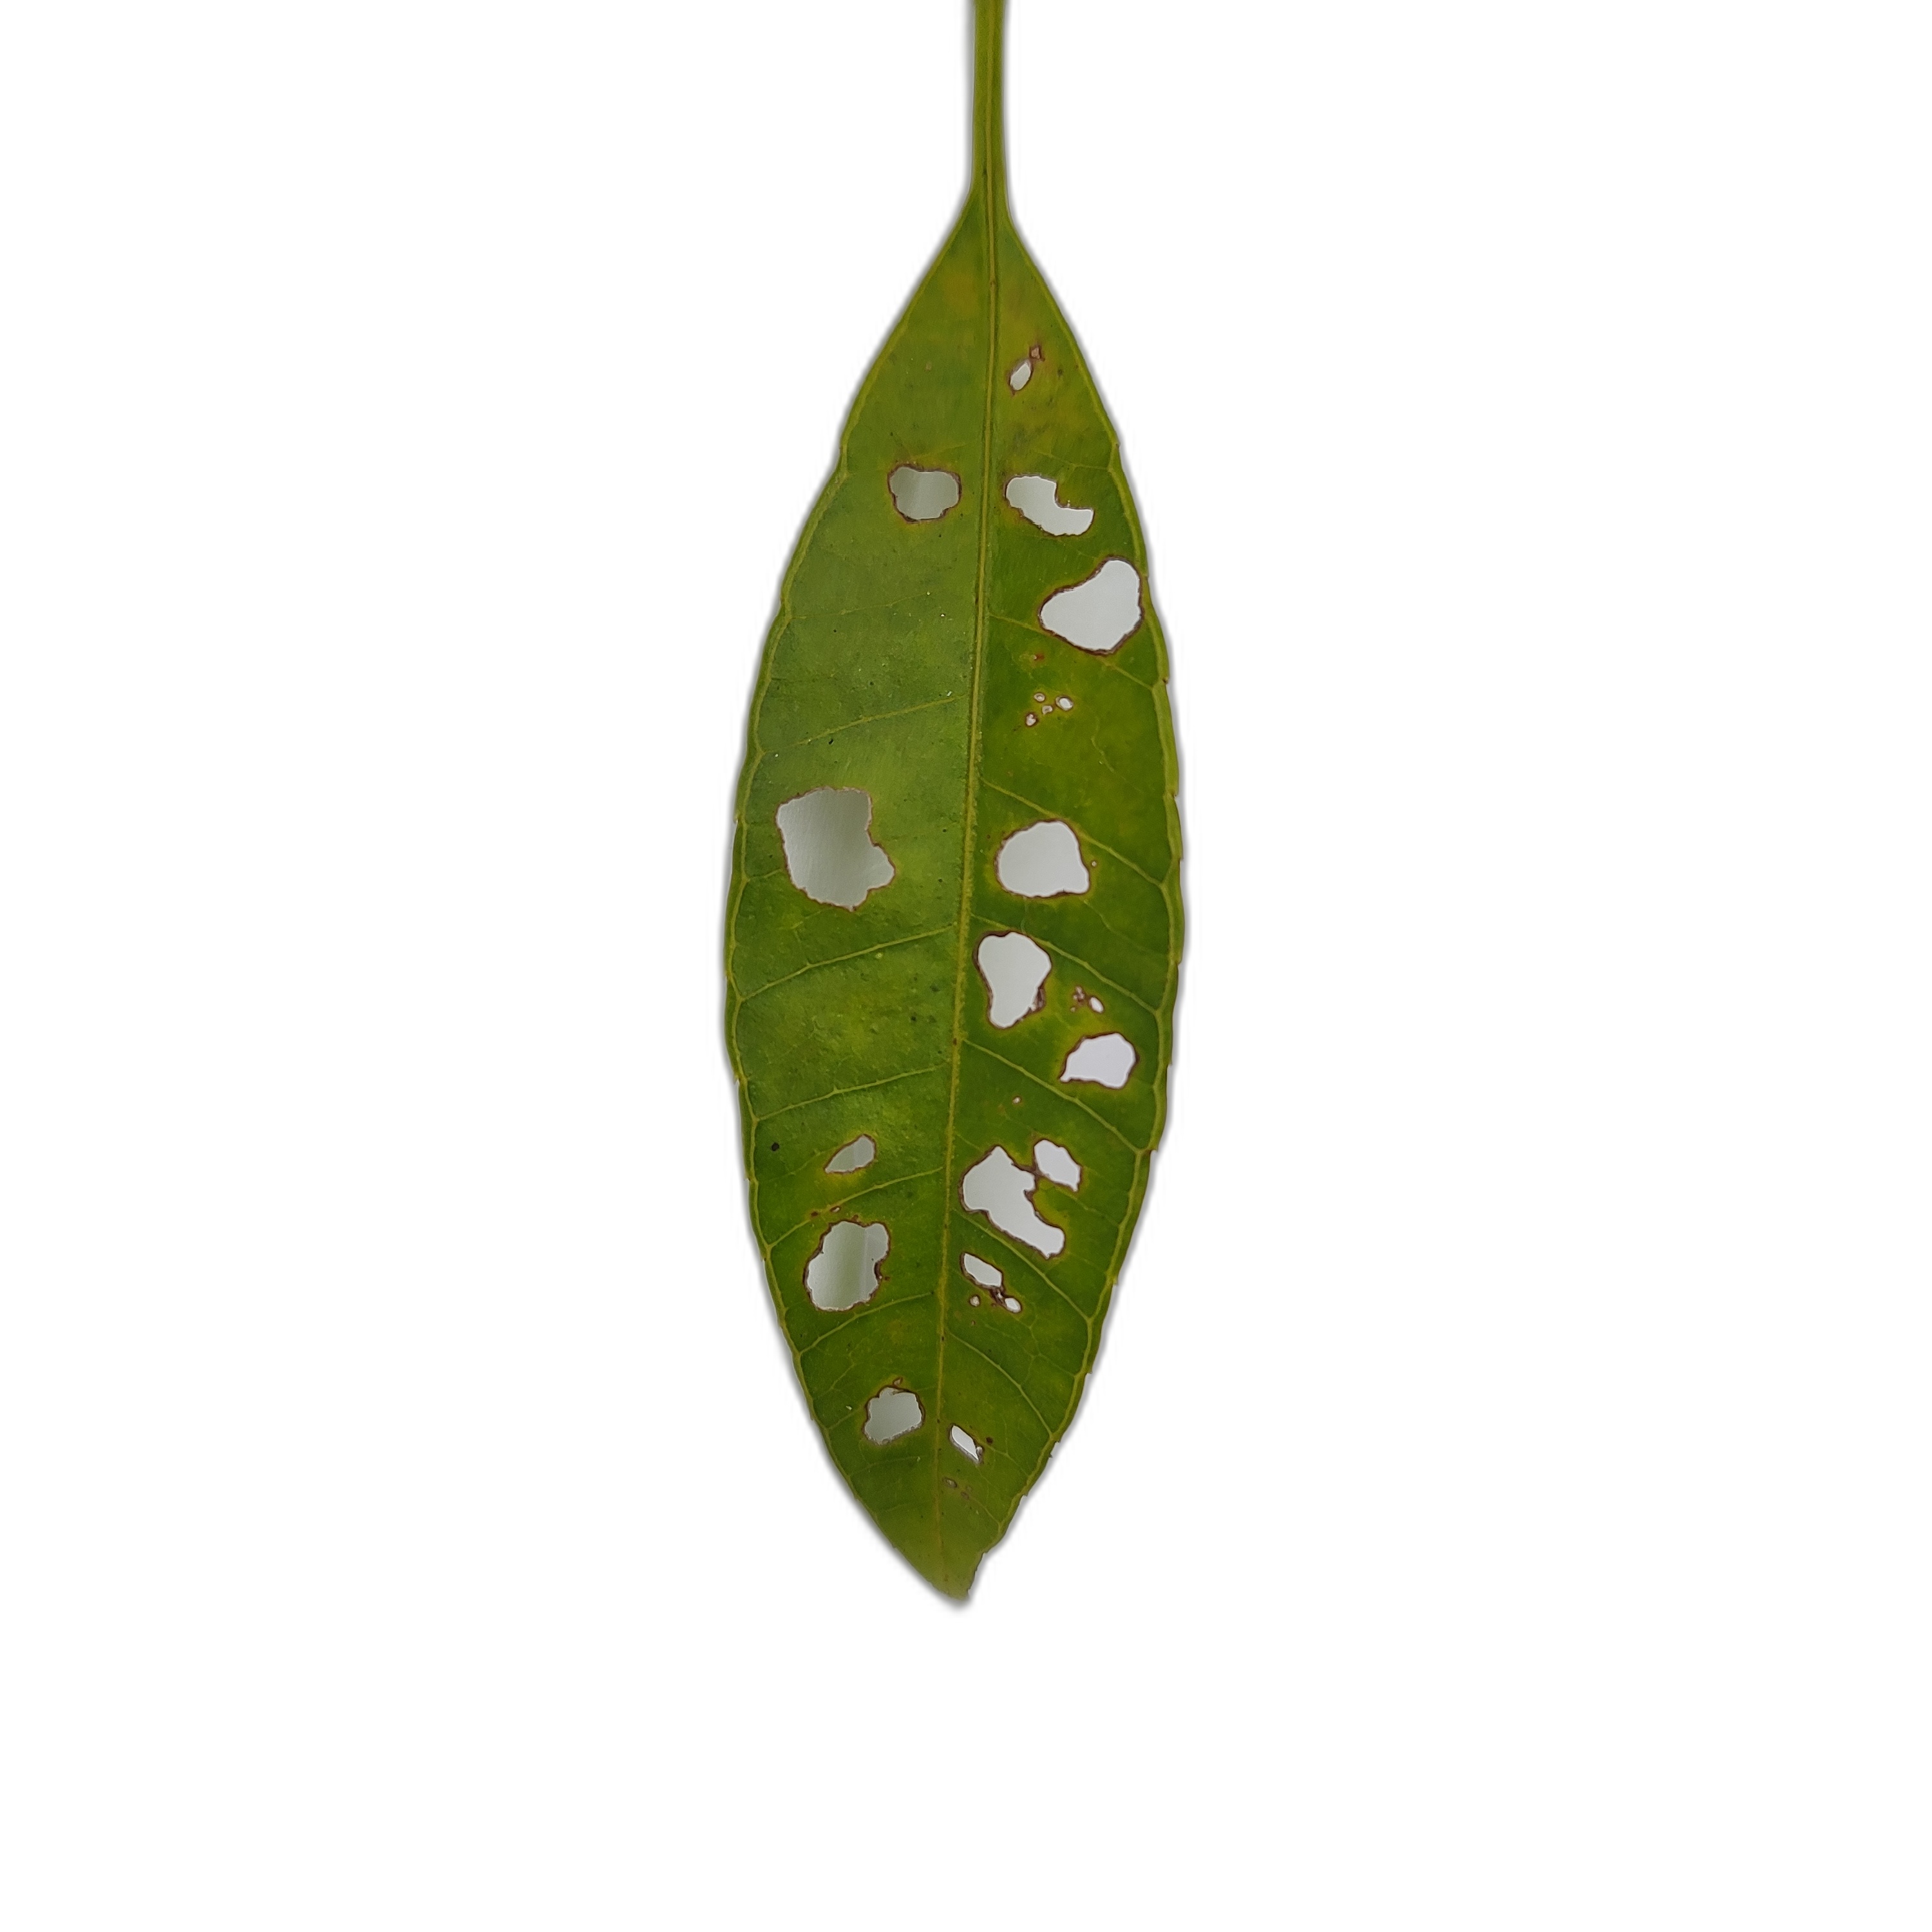
Label: not_healthy